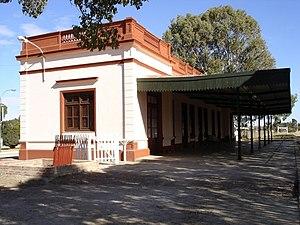
La province de La Pampa est une province du centre de l'Argentine. Elle est bordée à l'ouest par la province de Mendoza, au sud par le Río Colorado qui la sépare de la province de Río Negro, à l'est par celle de Buenos Aires et au nord par la province de San Luis et celle de Córdoba. Sa capitale est Santa Rosa.